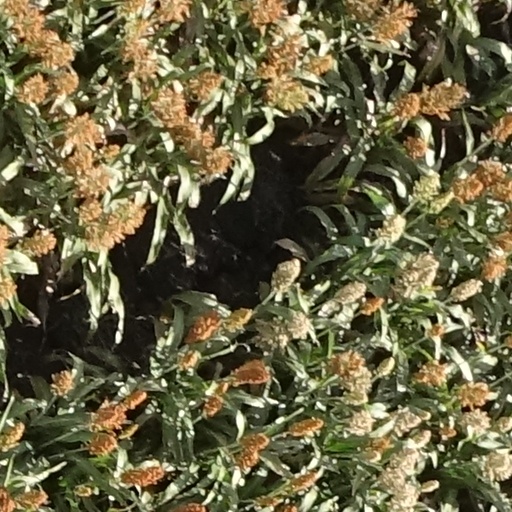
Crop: sorghum